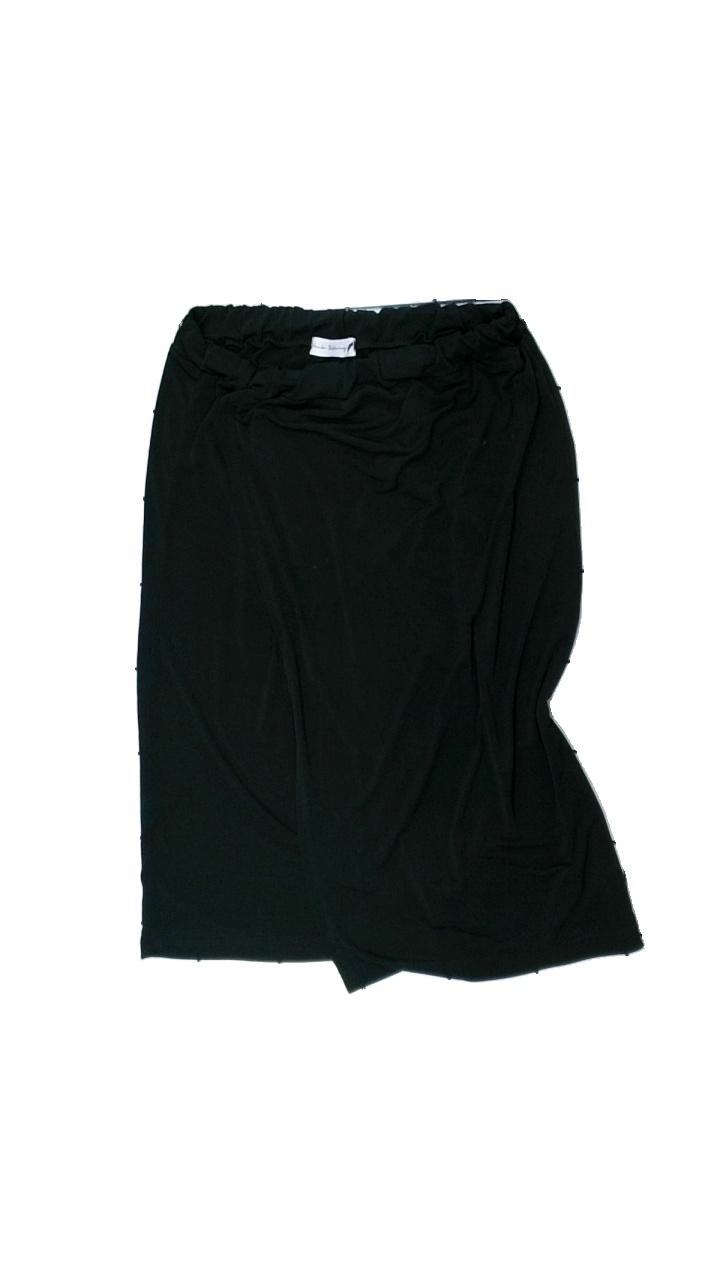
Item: Skirt (Ladies)
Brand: Black Story
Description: svart kjol med vita fläckar på
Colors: Black
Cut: Regular
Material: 100% polyester
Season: All
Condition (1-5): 3
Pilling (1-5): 5
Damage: fläckar
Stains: Minor
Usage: Export
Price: <50